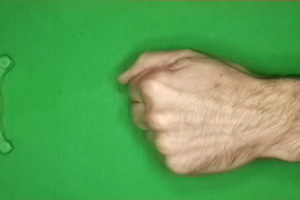
Label: rock